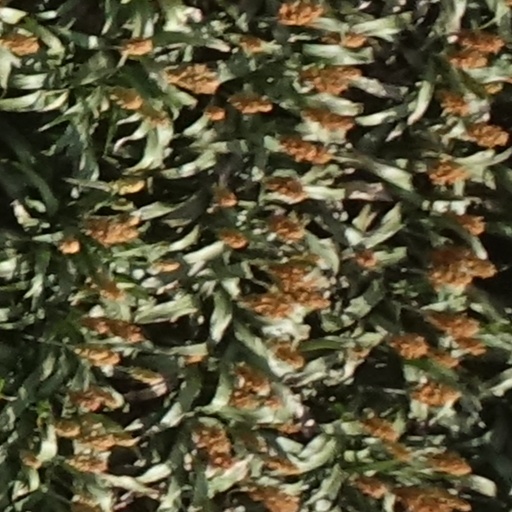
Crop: sorghum